Ginkgo huttonii

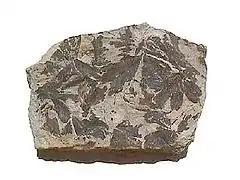
Fossil "Ginkgo huttonii" leaves from the Jurassic of England

"Ginkgo huttonii" is known largely by compression fossils of its leaves. Similar to other members of the "Ginkgoites", the fossil leaves of "G. huttonii" are simple, four-lobed, and have dense, radially disposed venation. "G. huttonii" fossil seeds are frequently found as well as at least a few fossilized male catkins. "G. huttonii" wood has yet to be described but it is likely the plant was similar to the extant, "G. biloba", with wood akin to that of modern-day conifers.